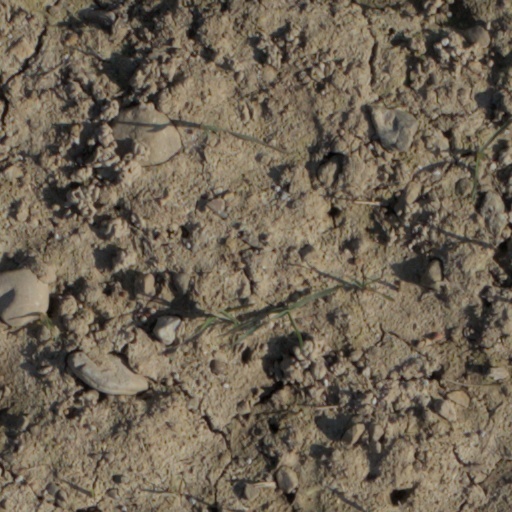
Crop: wheat